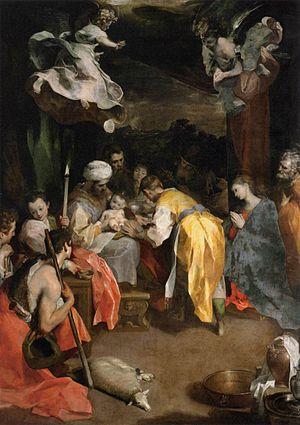
La circoncision
Baroccio ou le Baroche en français, Federigo Fiori ou encore Barocci, né vers 1535 à Urbin, où il est mort le 30 septembre 1612, est un peintre maniériste et graveur italien du XVIᵉ siècle et du début du XVIIᵉ siècle, l'un des précurseurs du baroque.
Les spoliations napoléoniennes consistent en une série de soustractions d'actifs, notamment d’œuvres cultuelles et oeuvres d'art, le plus souvent d'œuvres précieuses, constituant l’identité patrimoniale et spirituelle d’un territoire et qui ont été le plus souvent conçues pour des lieux spécifiques en fonction d’une histoire particulière. Elles ont été menées de manière systématique par des soldats de l'armée française, par les commissaires napoléoniens et certains commissaires choisis parmi la populations mis en place à la suite des différents traités d'Armistice à titre de compensations dans les États de la pré-unification de la péninsule italienne, de la péninsule ibérique, des Pays-Bas, de l'Europe centrale et d'Égypte.
Les Marches sont une région d'Italie centrale dont le siège se situe dans la Ville portuaire d'Ancône, et qui compte 1,528 210 millions d'habitants sur 9 401,38 km² au 30 avril 2018.